Muck Sticky

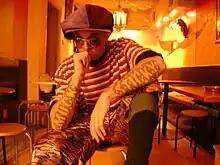
Muck Sticky in Amsterdam

Justin M. Osburn (born October 29, 1977), known by his stage name Muck Sticky, is an American musician, songwriter, actor and artist. Muck Sticky has self-released thirty-two albums since 2004, and was featured on the MTV series, "$5 Cover". His music, videos, and live performances make use of self-aware humor and outrageous costumes lampooning the cannabis culture.